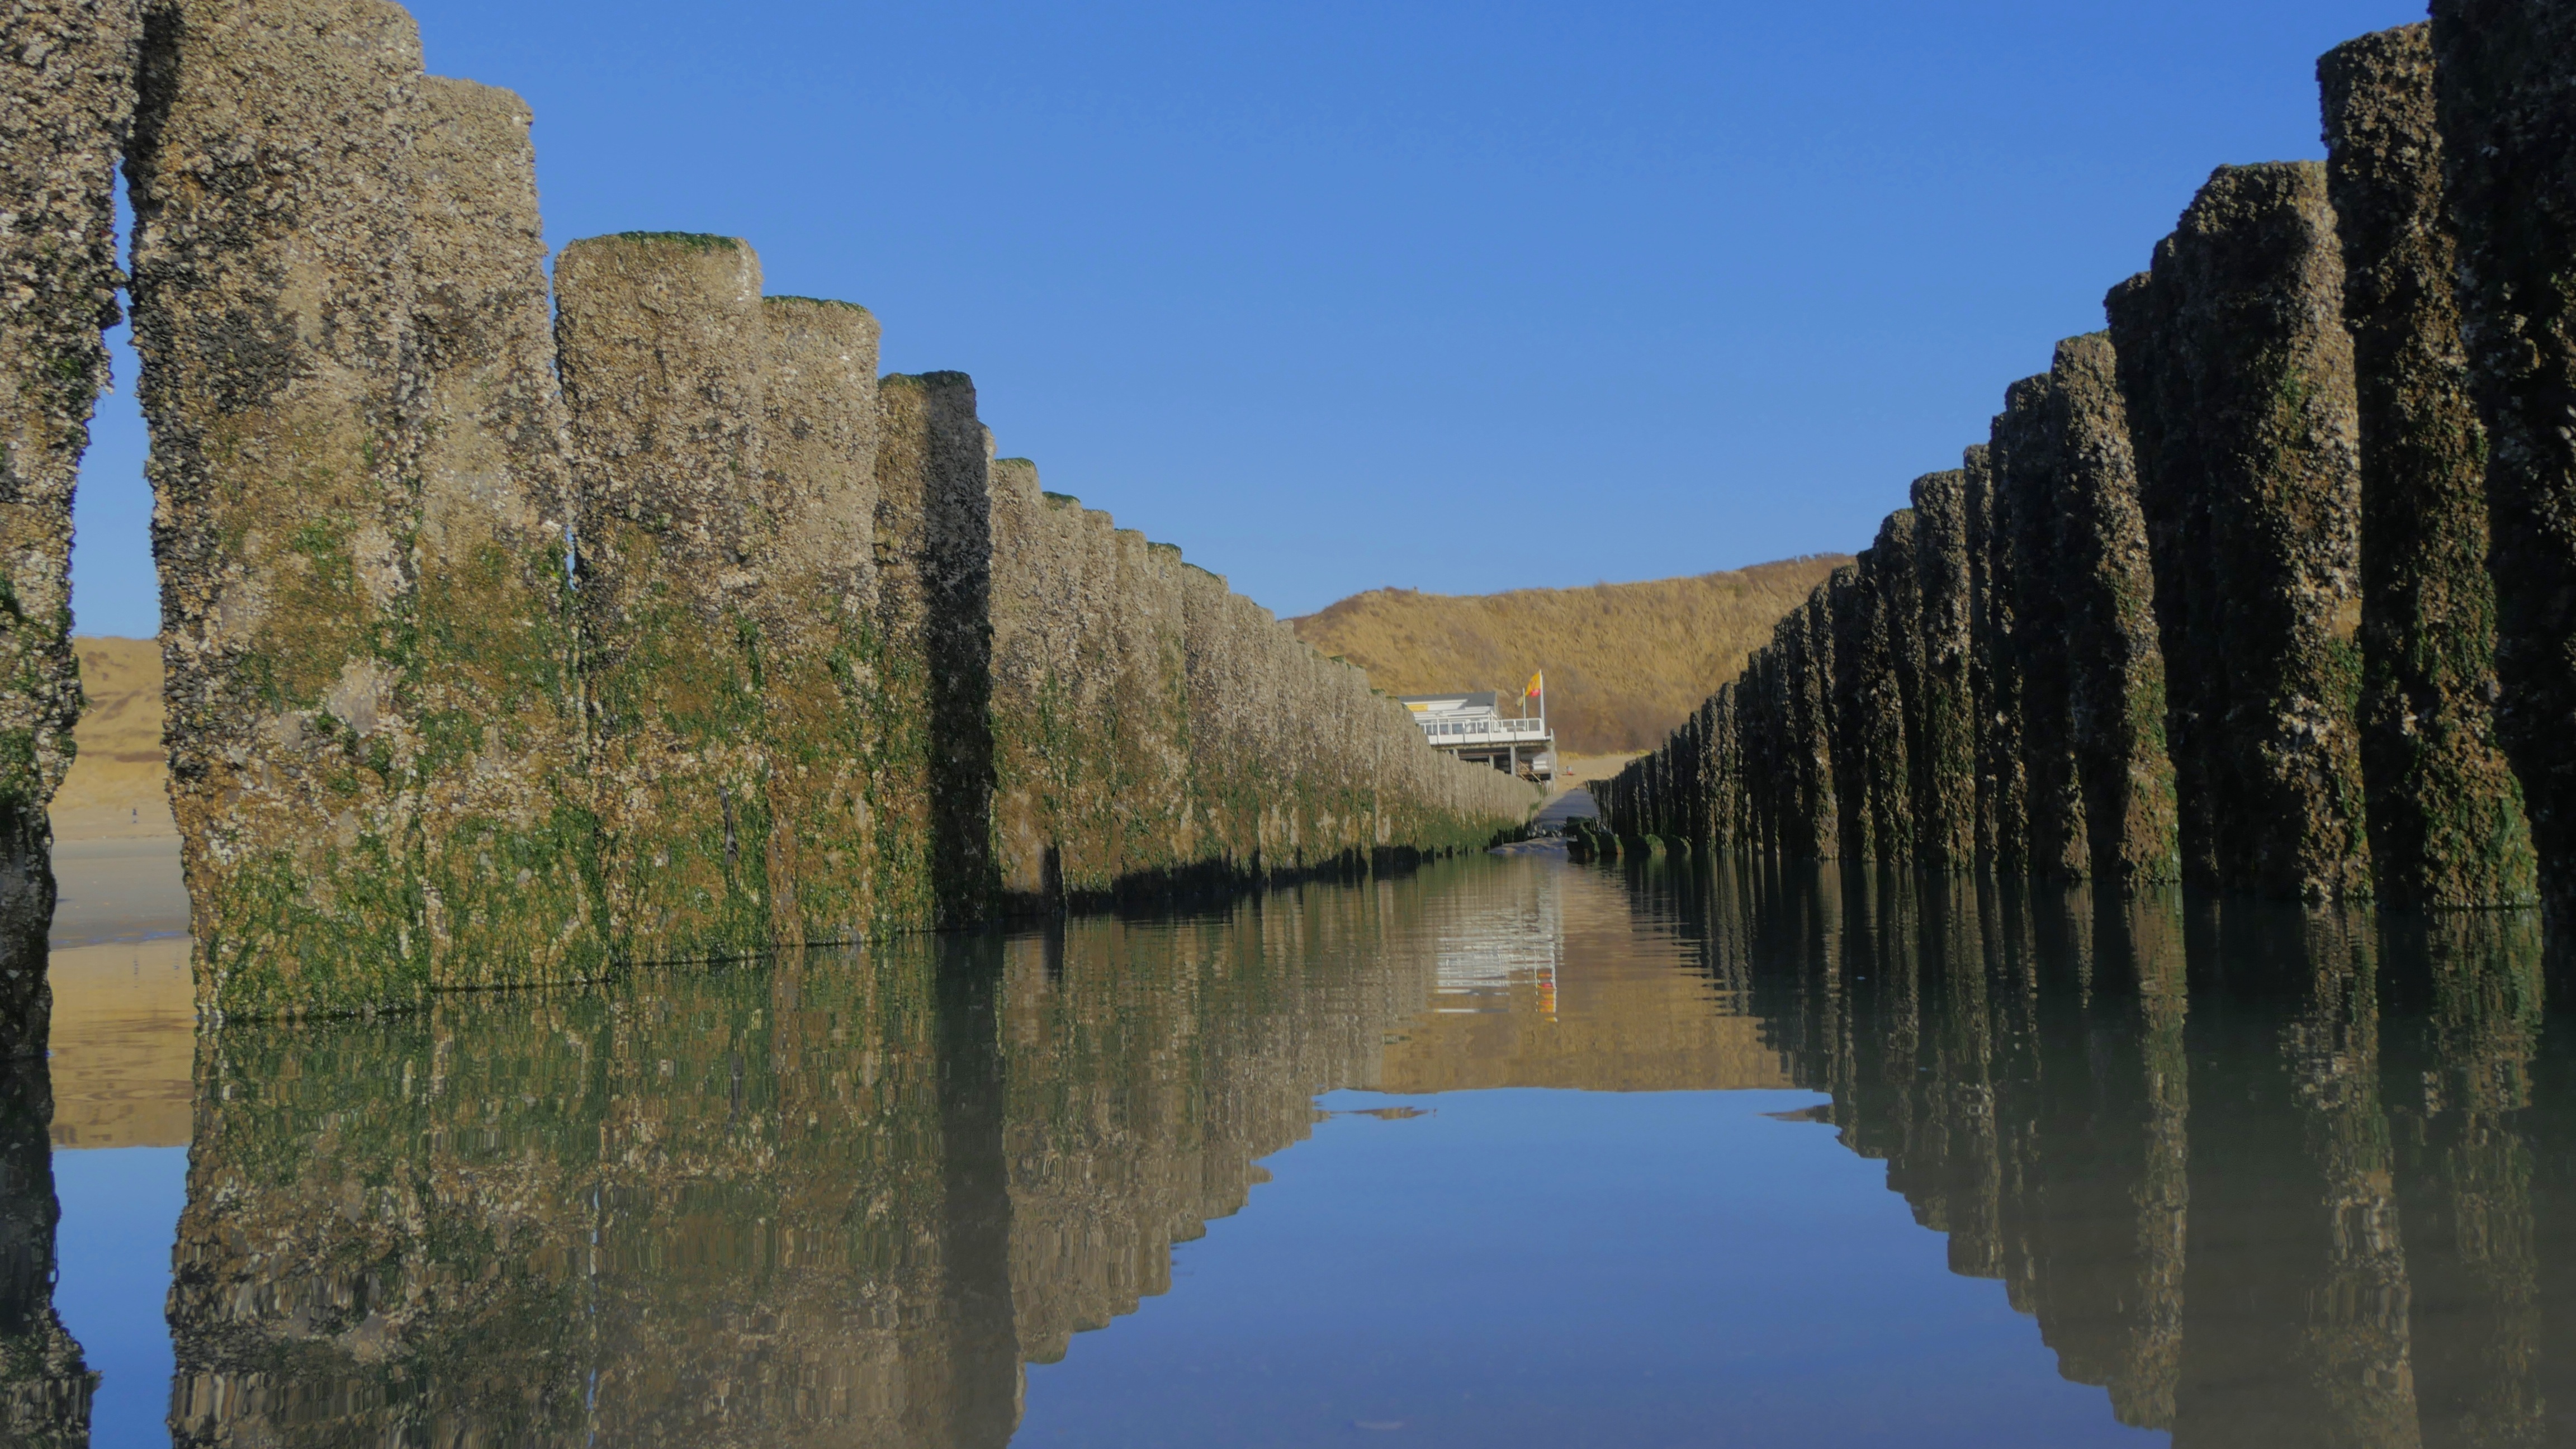
beach, sea, coast, tree, water, nature, sand, lake, river, reflection, holiday, reservoir, waterway, dunes, holland, netherlands, bollard, north sea, beach sea, ebb, by the sea, beautiful beaches, most beach